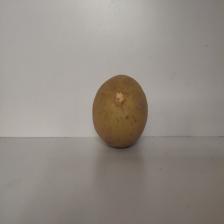
Size: Large